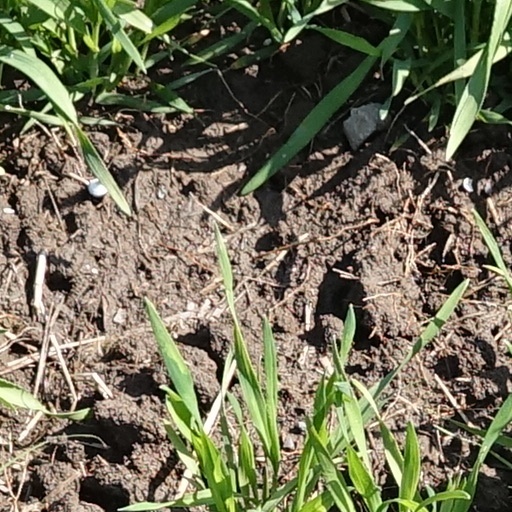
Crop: wheat